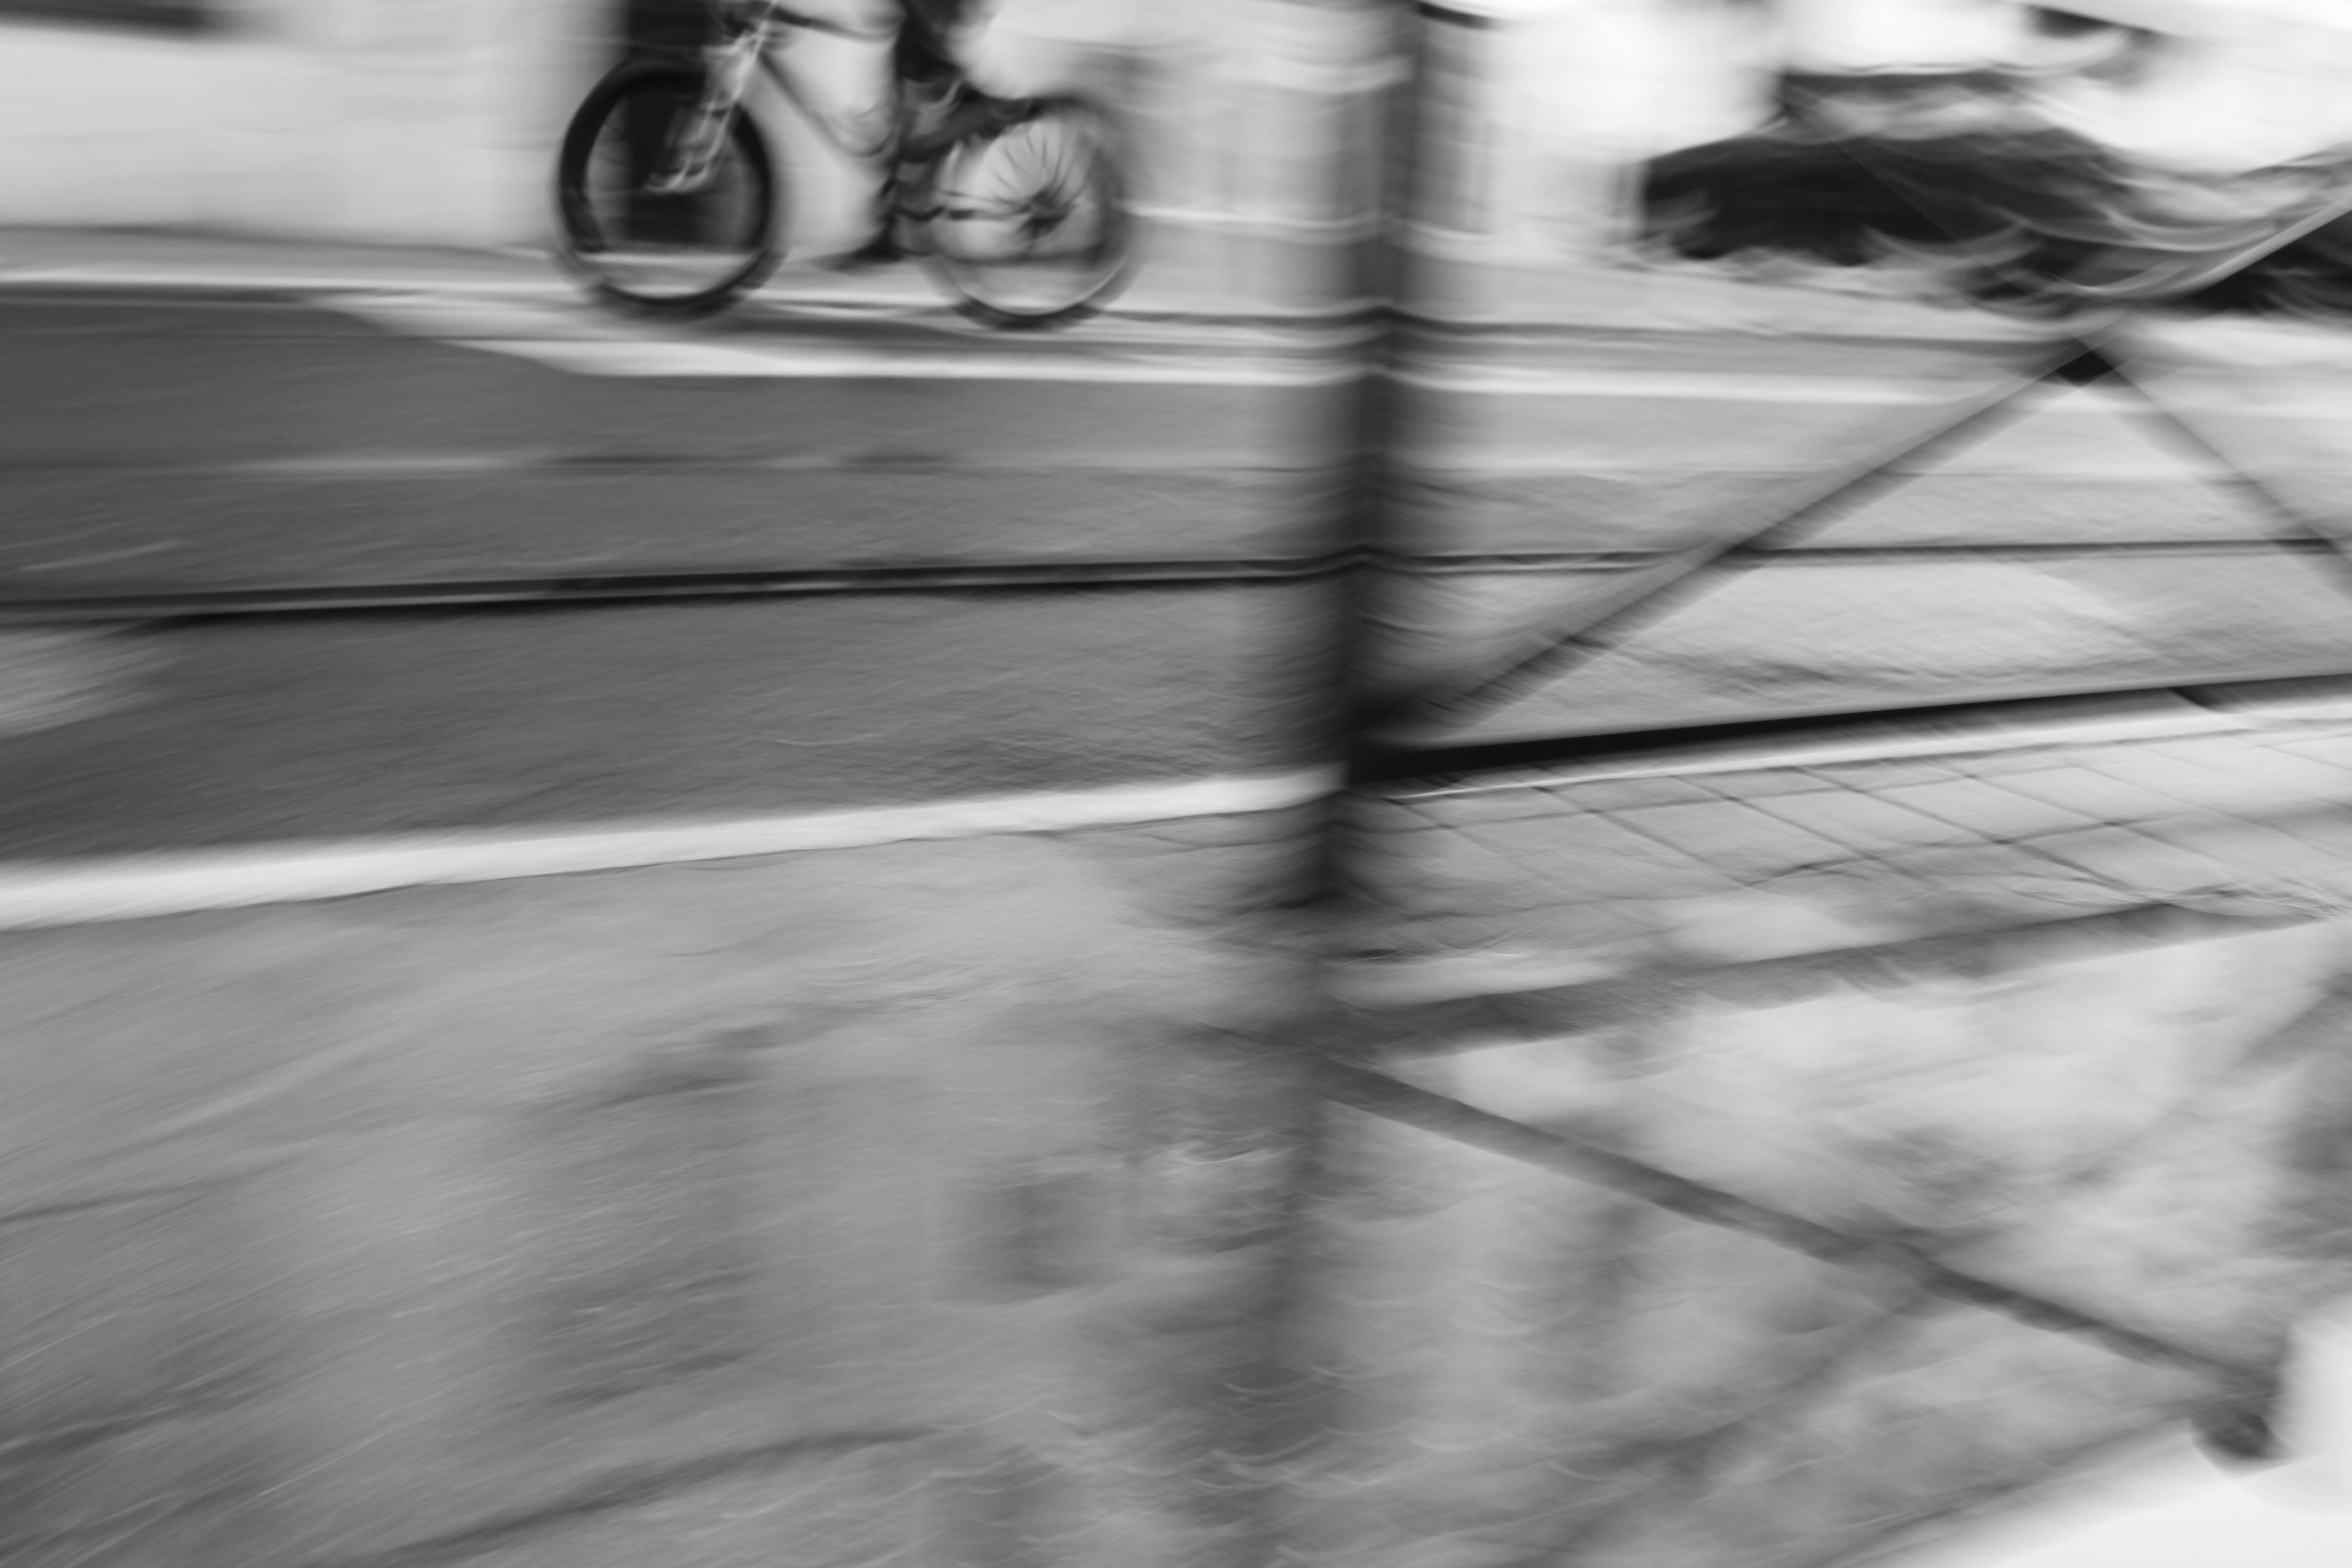
black and white, white, photography, line, black, monochrome, drawing, photograph, snapshot, shape, monochrome photography